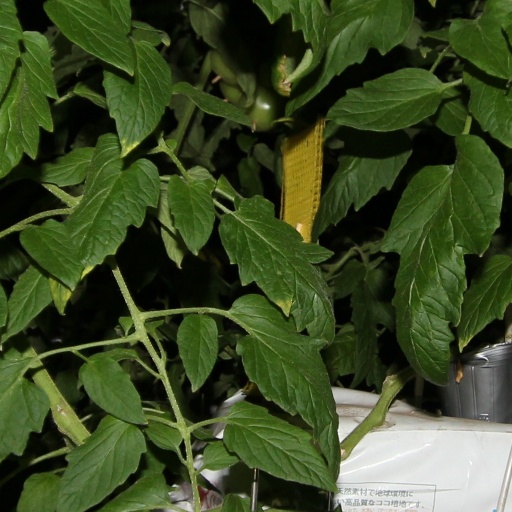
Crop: tomato